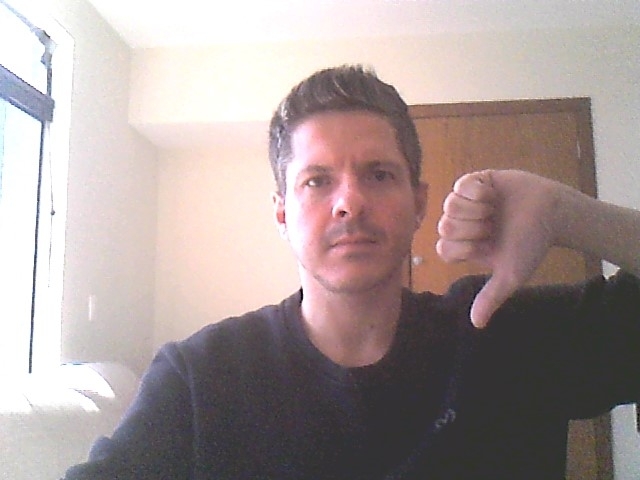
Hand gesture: dislike